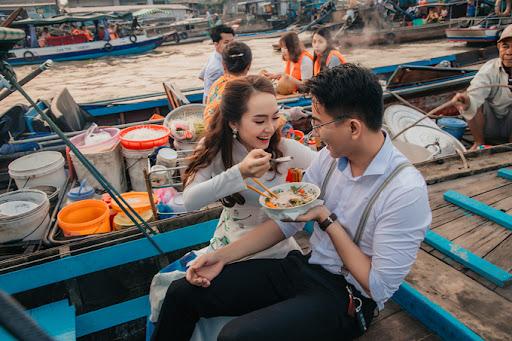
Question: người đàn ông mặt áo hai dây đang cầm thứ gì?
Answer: đang cầm một tô bún